2014 United States Senate special election in South Carolina

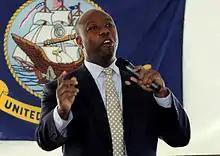
Congressman Tim Scott was chosen to replace Senator Jim DeMint, following his announced resignation.

According to sources close to Governor Haley, as of December 11, 2012, she had narrowed the list of potential appointees down to five: